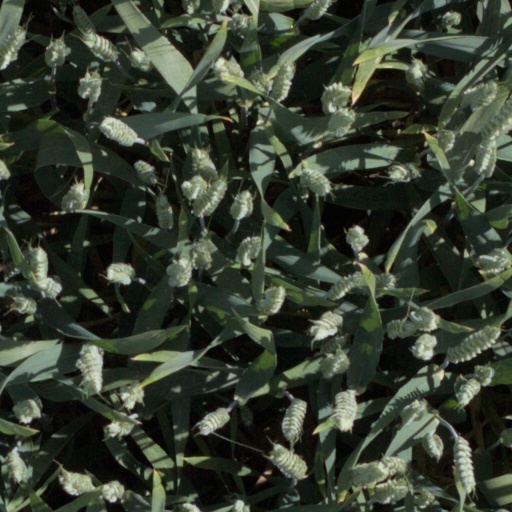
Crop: wheat